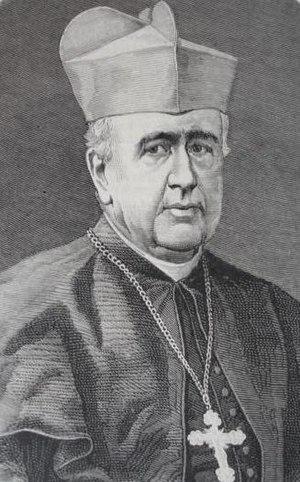
Miguel Payá y Rico est un cardinal espagnol du XIXᵉ siècle.